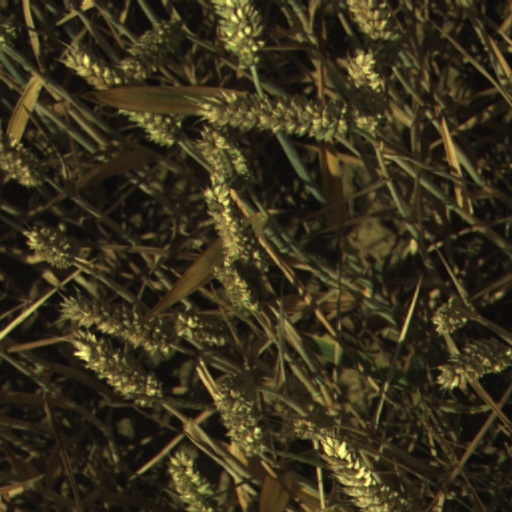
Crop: wheat